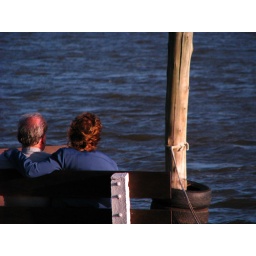
All you need is love and a house by the river